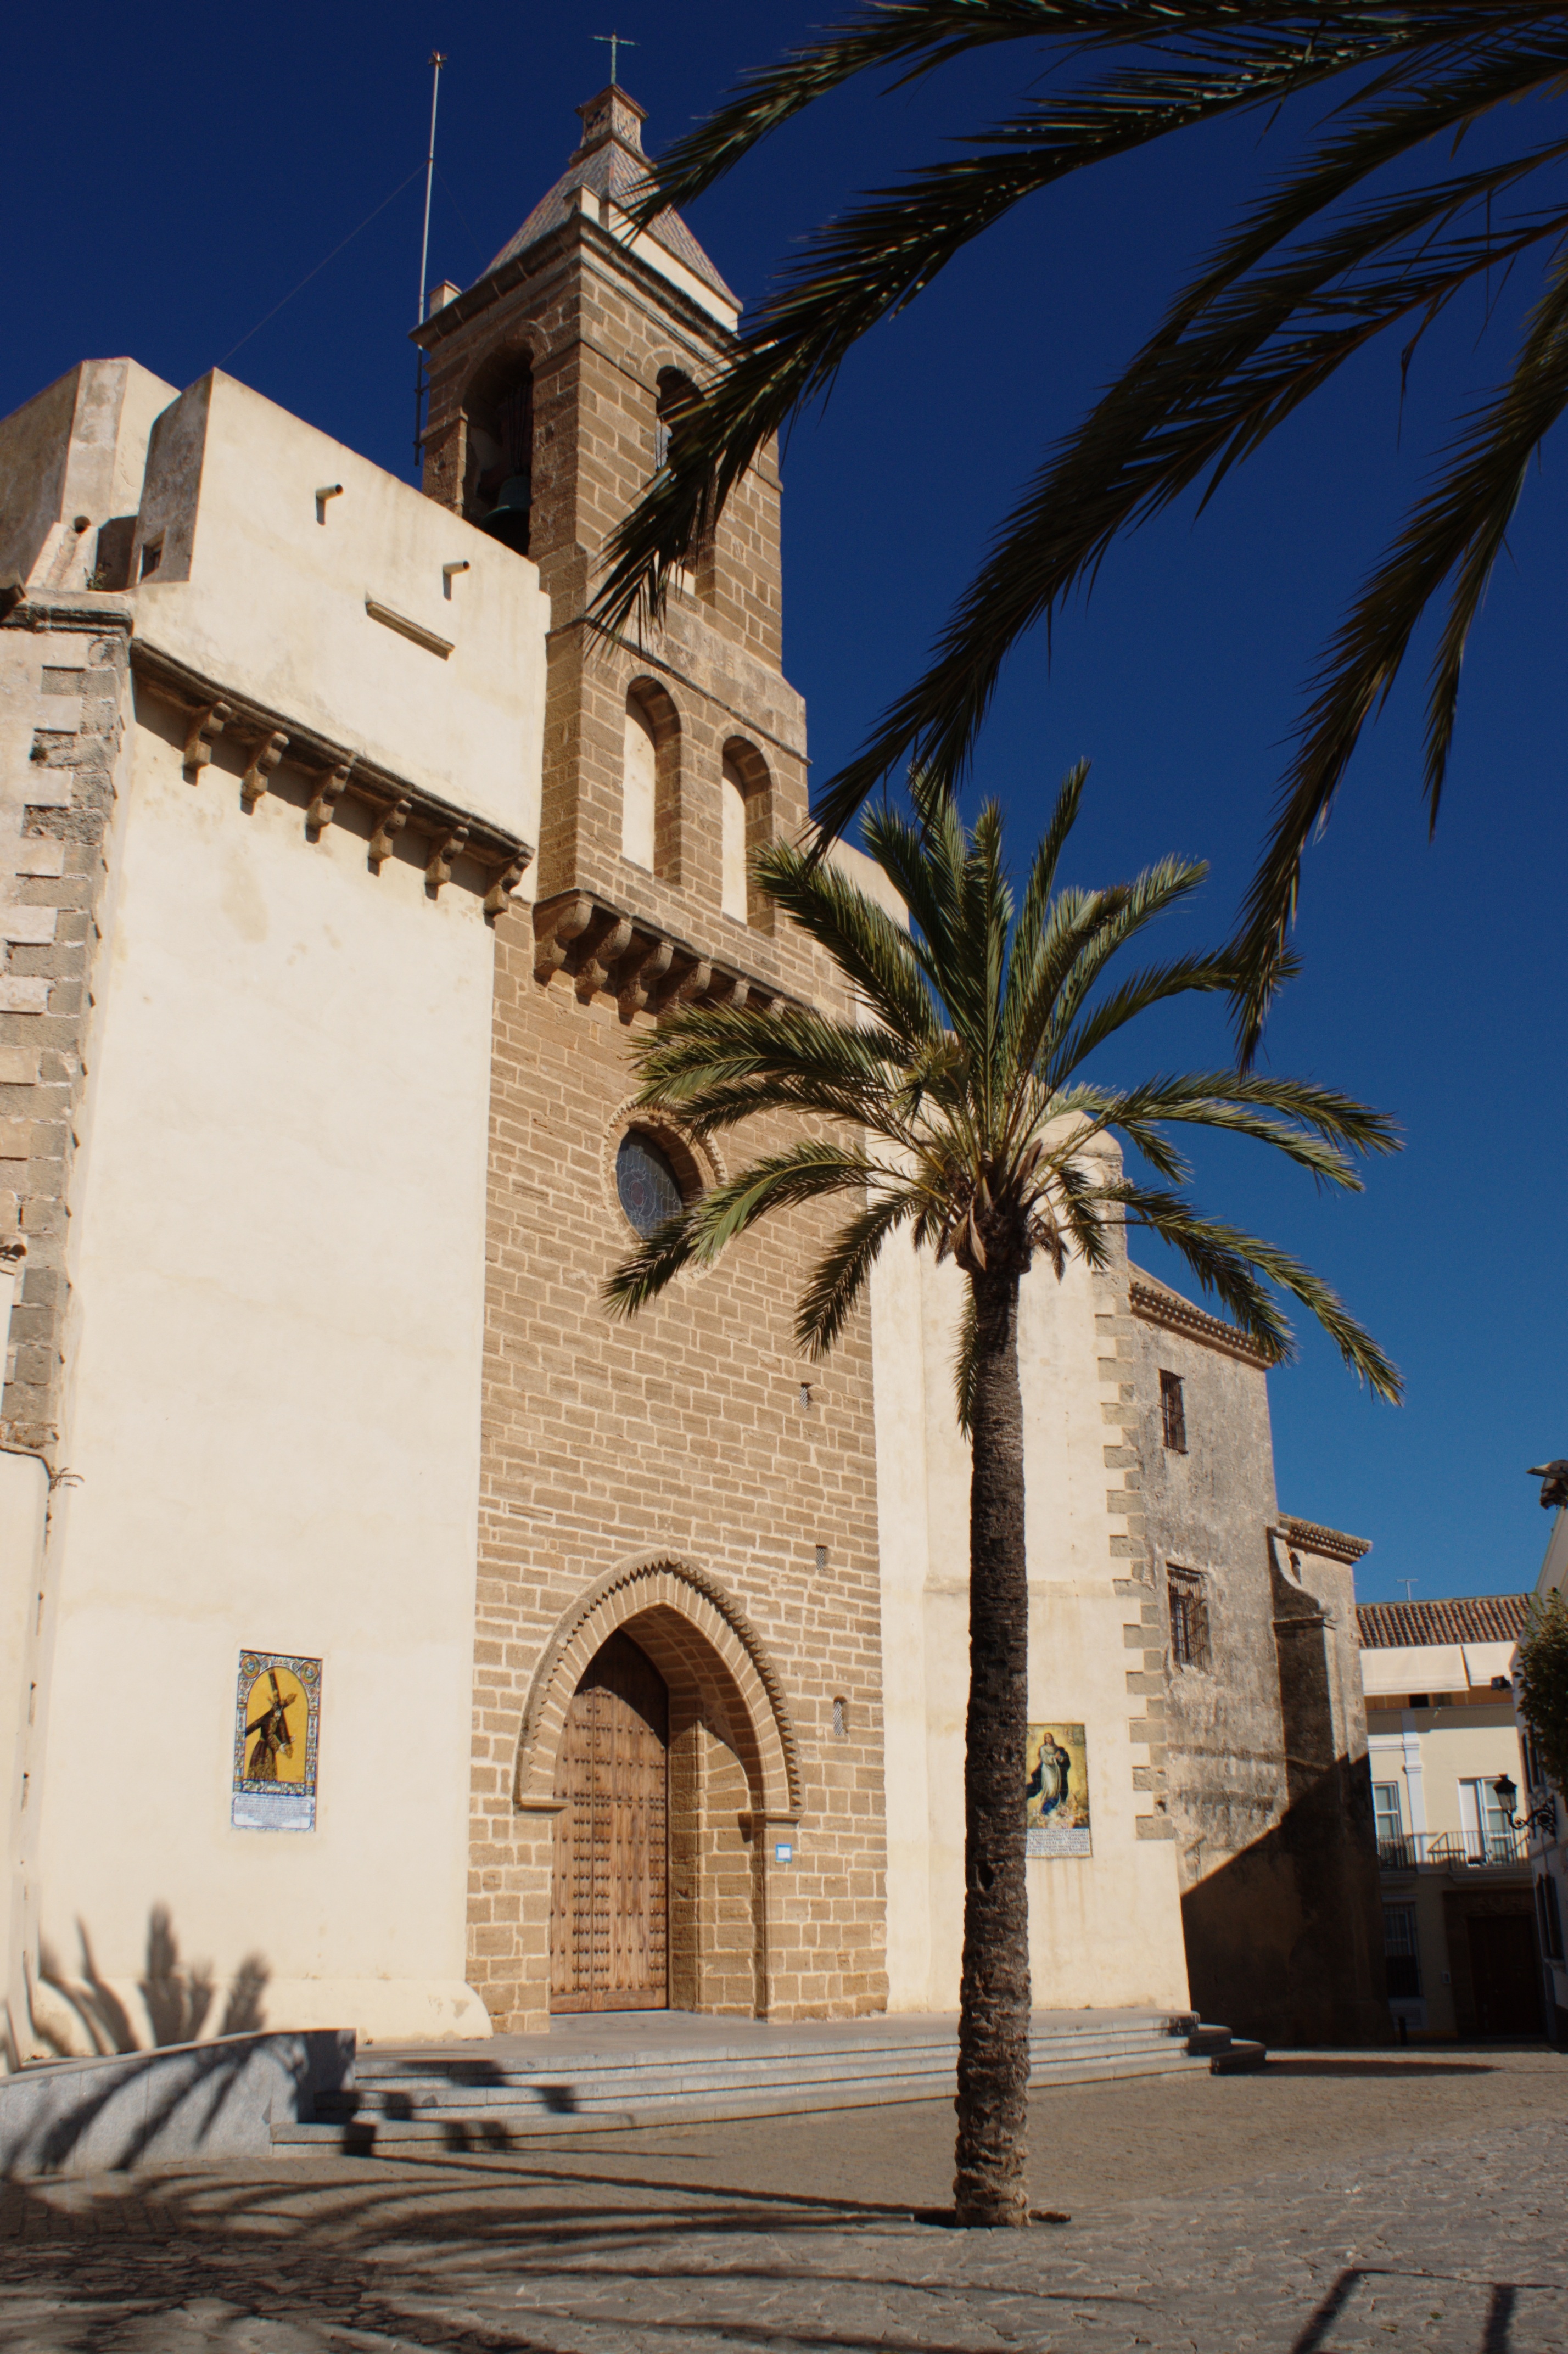
architecture, town, building, old, village, tower, facade, church, cathedral, chapel, place of worship, bell tower, spain, monastery, cadiz, ancient history, spanish missions in california, church of our lady or